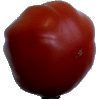
Label: Tomato Heart 1